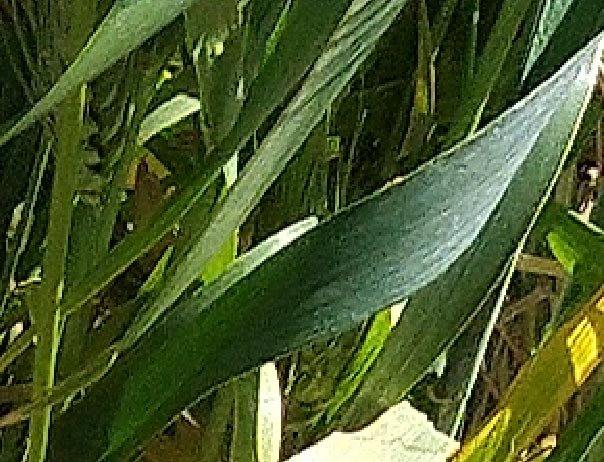
Label: Wheat___Healthy